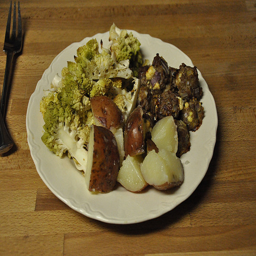
A dinner of whole foods like potato, broccoli and eggs.
A meal of steamed vegtables on a white plate set on a wooden table with a fork.
A plate filled with brocclie, potatoes and beef set on the table.
A plate of food contains potatoes, and broccoli.
A plate of food with potatoes and vegetables.